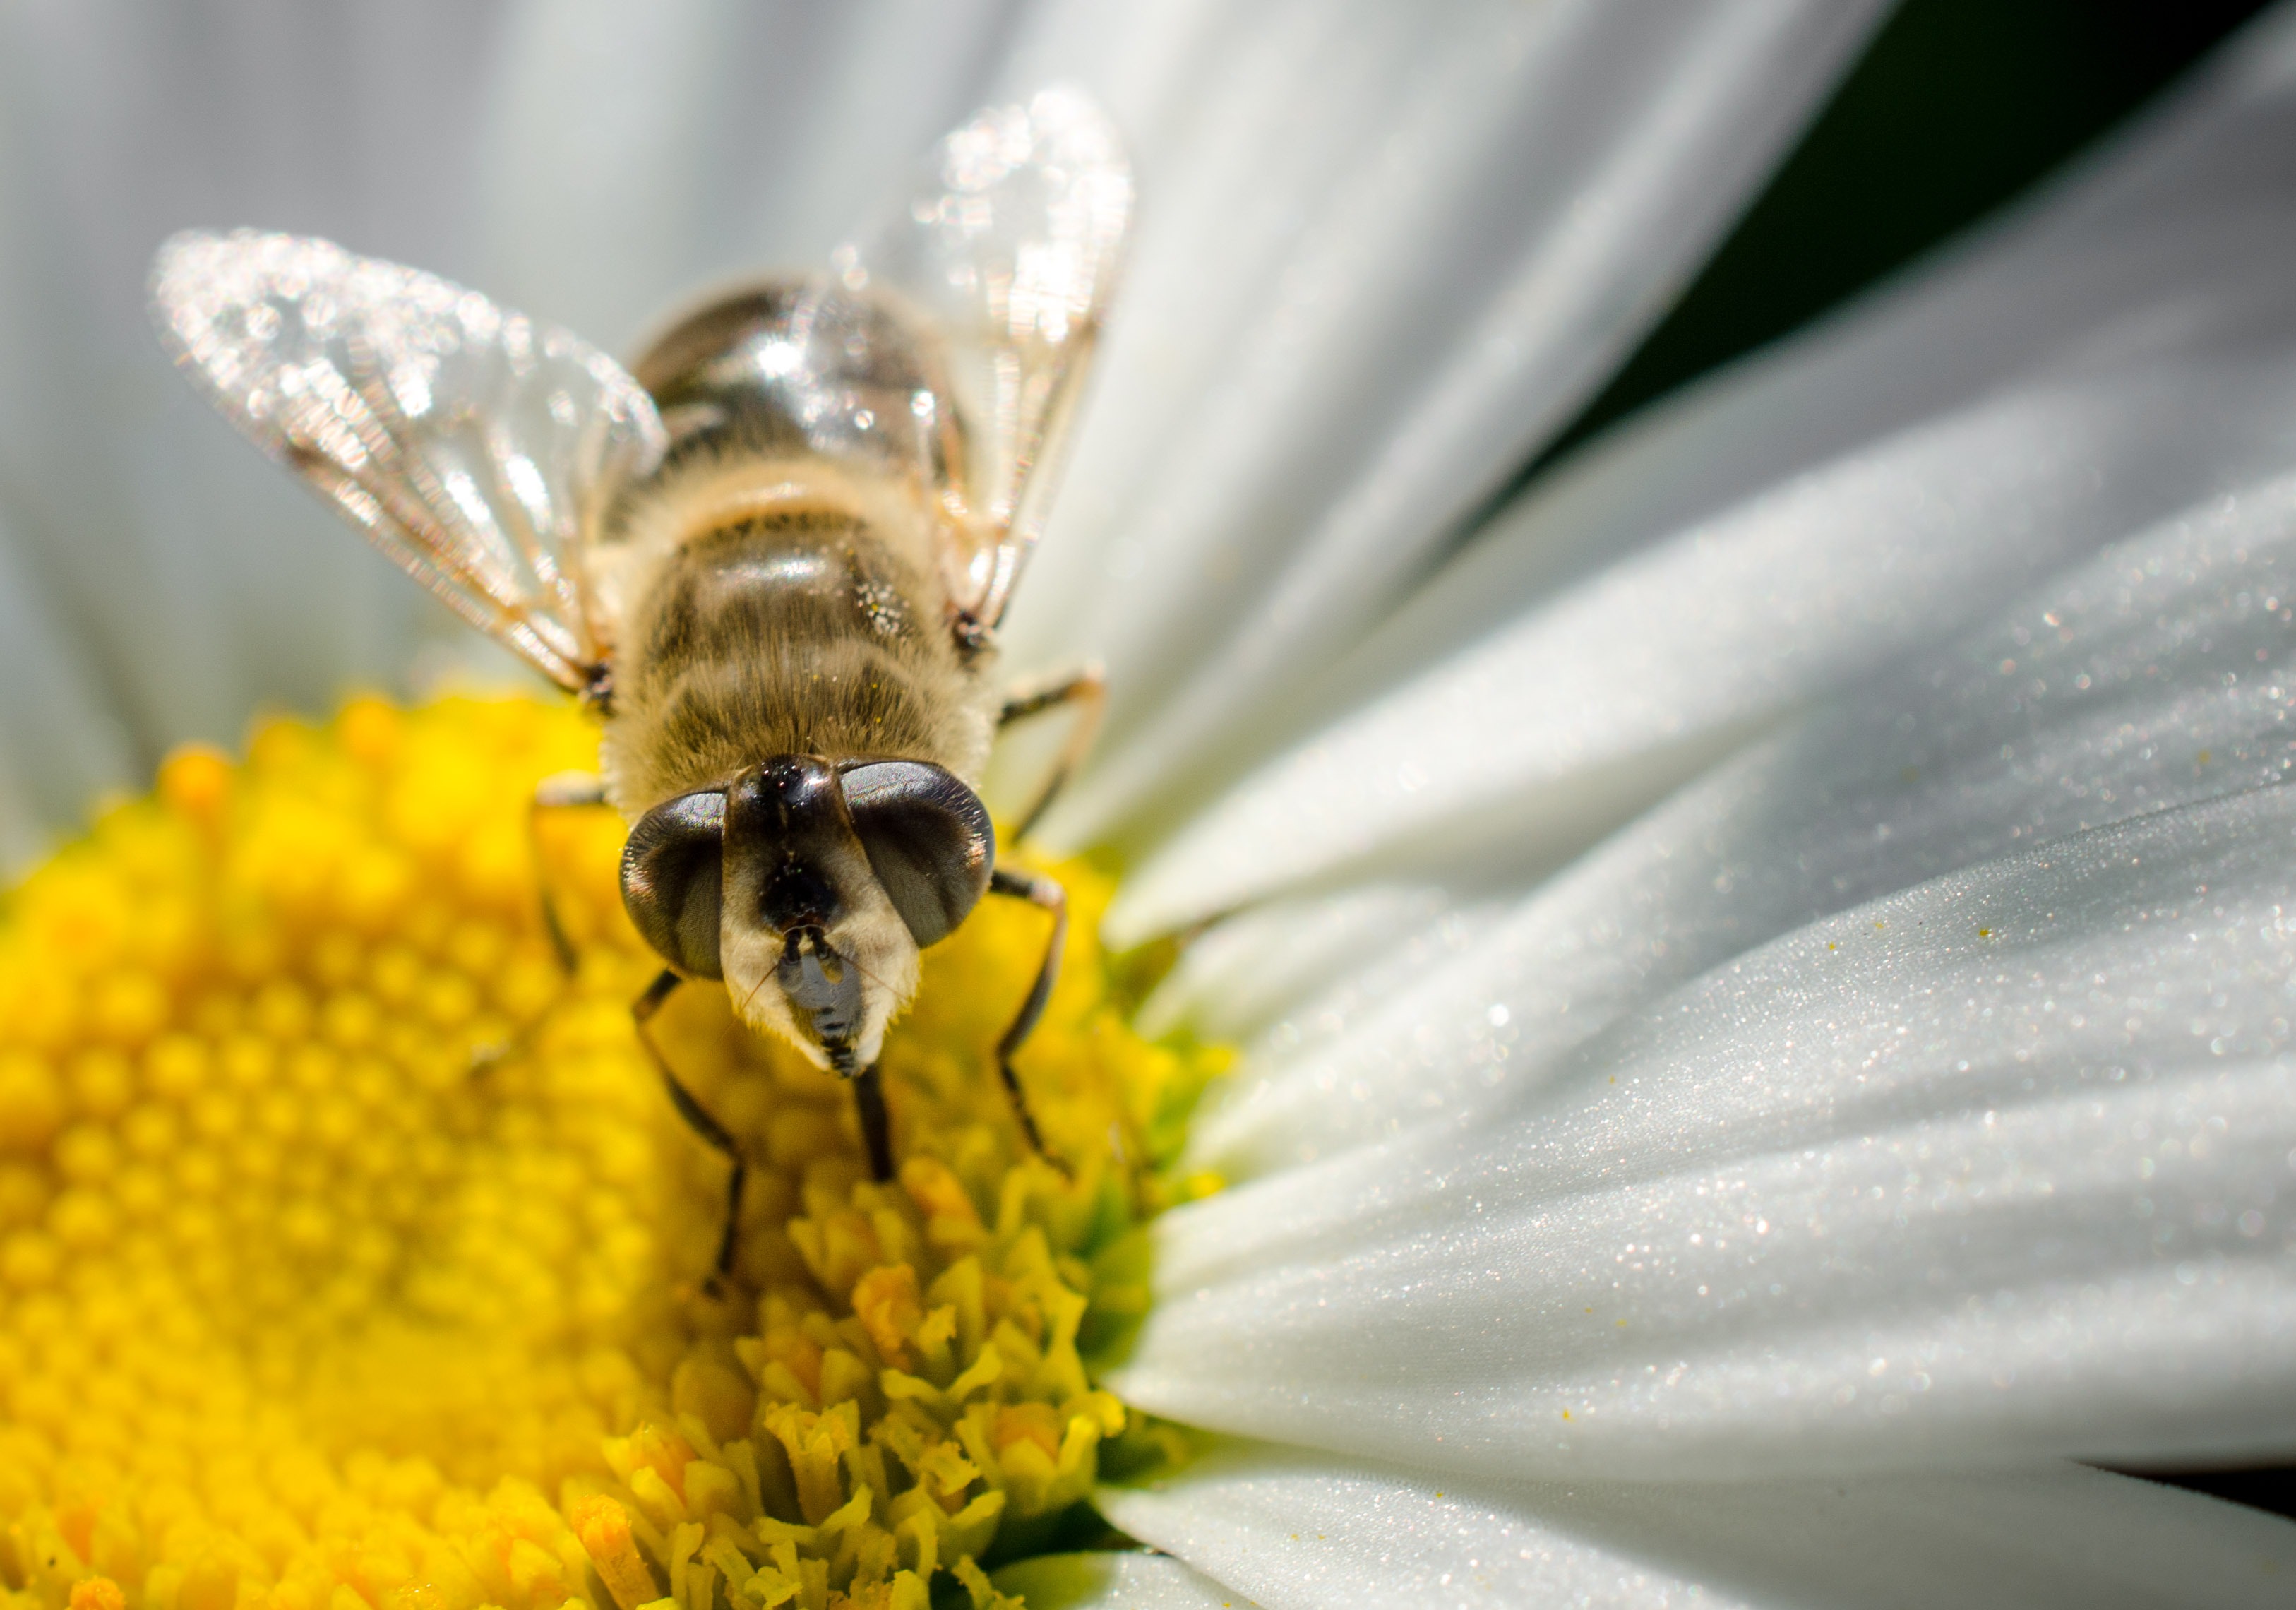
photography, flower, petal, fly, daisy, pollen, insect, macro, flora, fauna, invertebrate, close up, bee, nectar, macro photography, honey bee, pollinator, membrane winged insect